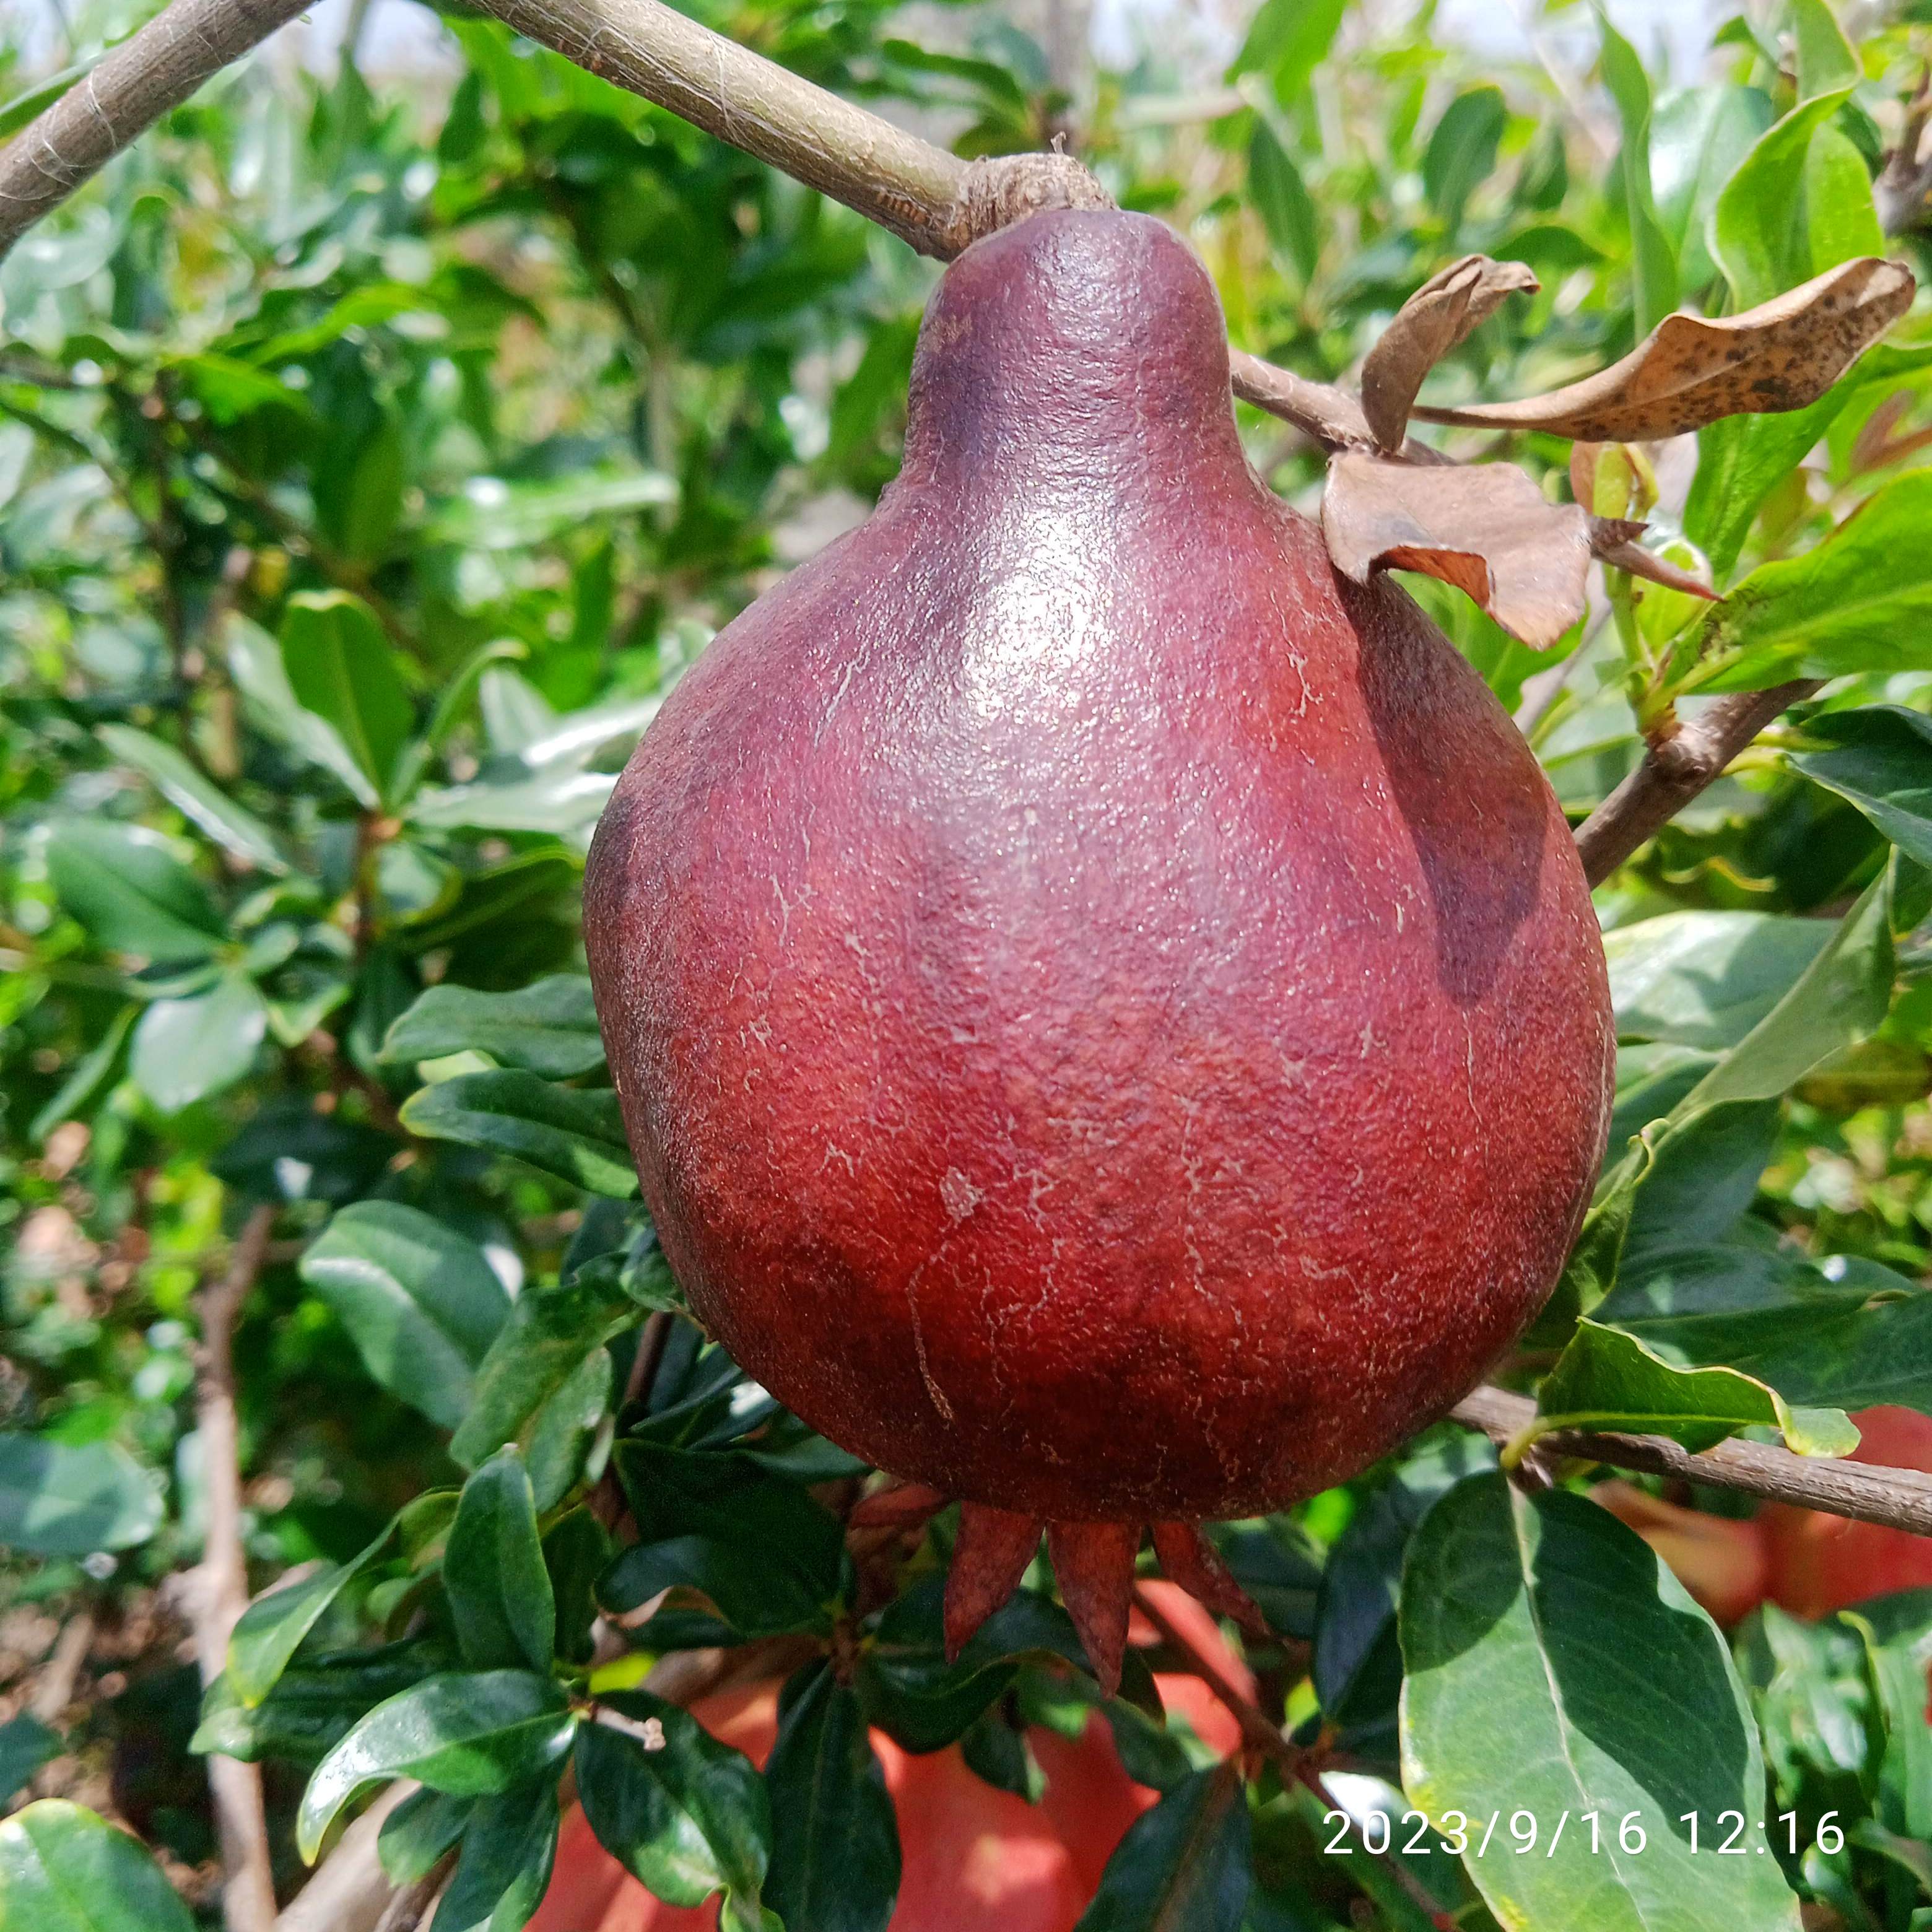
Label: Alternaria